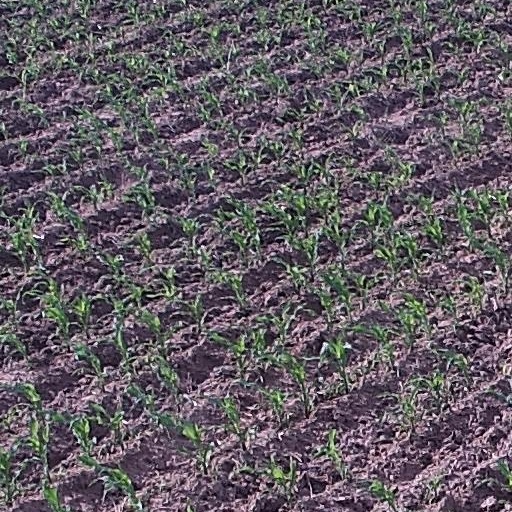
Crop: maize; corn